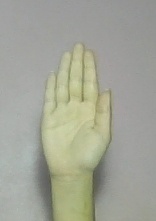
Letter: seen